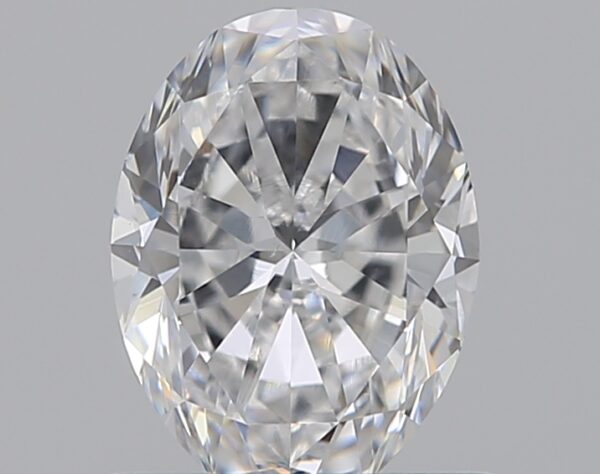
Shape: oval
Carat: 0.7
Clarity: VS2
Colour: D
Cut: VG
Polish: EX
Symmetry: VG
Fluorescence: F
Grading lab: GIA
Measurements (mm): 6.57 x 4.9 x 3.13